Moonscape

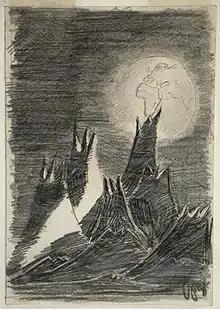
An example of a moonscape, by Petr Ginz.

A moonscape is an area or vista of the lunar landscape (generally of the Earth's moon), or a visual representation of this, such as in a painting. The term "moonscape" is also sometimes used metaphorically for an area devastated or flattened by war, often by shelling.